Christmas Island red crab

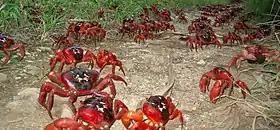
Crabs on their annual migration

For most of the year, red crabs can be found within Christmas Islands' forests. Each year they migrate to the coast to breed; the beginning of the wet season (usually October/November) allows the crabs to increase their activity and stimulates their annual migration. The timing of their migration is also linked to the phases of the moon. During this migration, red crabs abandon their burrows and travel to the coast to mate and spawn. This normally requires at least a week, with the male crabs usually arriving before the females. Once on the shore, the male crabs excavate burrows, which they must defend from other males. Mating occurs in or near the burrows. Soon after mating the males return to the forest while the females remain in the burrow for another two weeks. During this period they lay their eggs and incubate them in their abdominal brood pouch to facilitate their development. At the end of the incubation period the females leave their burrows and release their eggs into the ocean, precisely at the turn of the high tide during the last quarter of the moon. The females then return to the forest while the crab larvae spend another 3–4 weeks at sea before returning to land as juvenile crabs.